Himmatvar

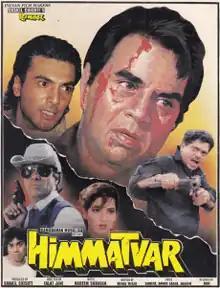
Promotional Poster

Himmatvar is a 1996 Bollywood action drama film directed by Talat Jani, starring Dharmendra, Mukesh Khanna and Gajendra Chouhan.